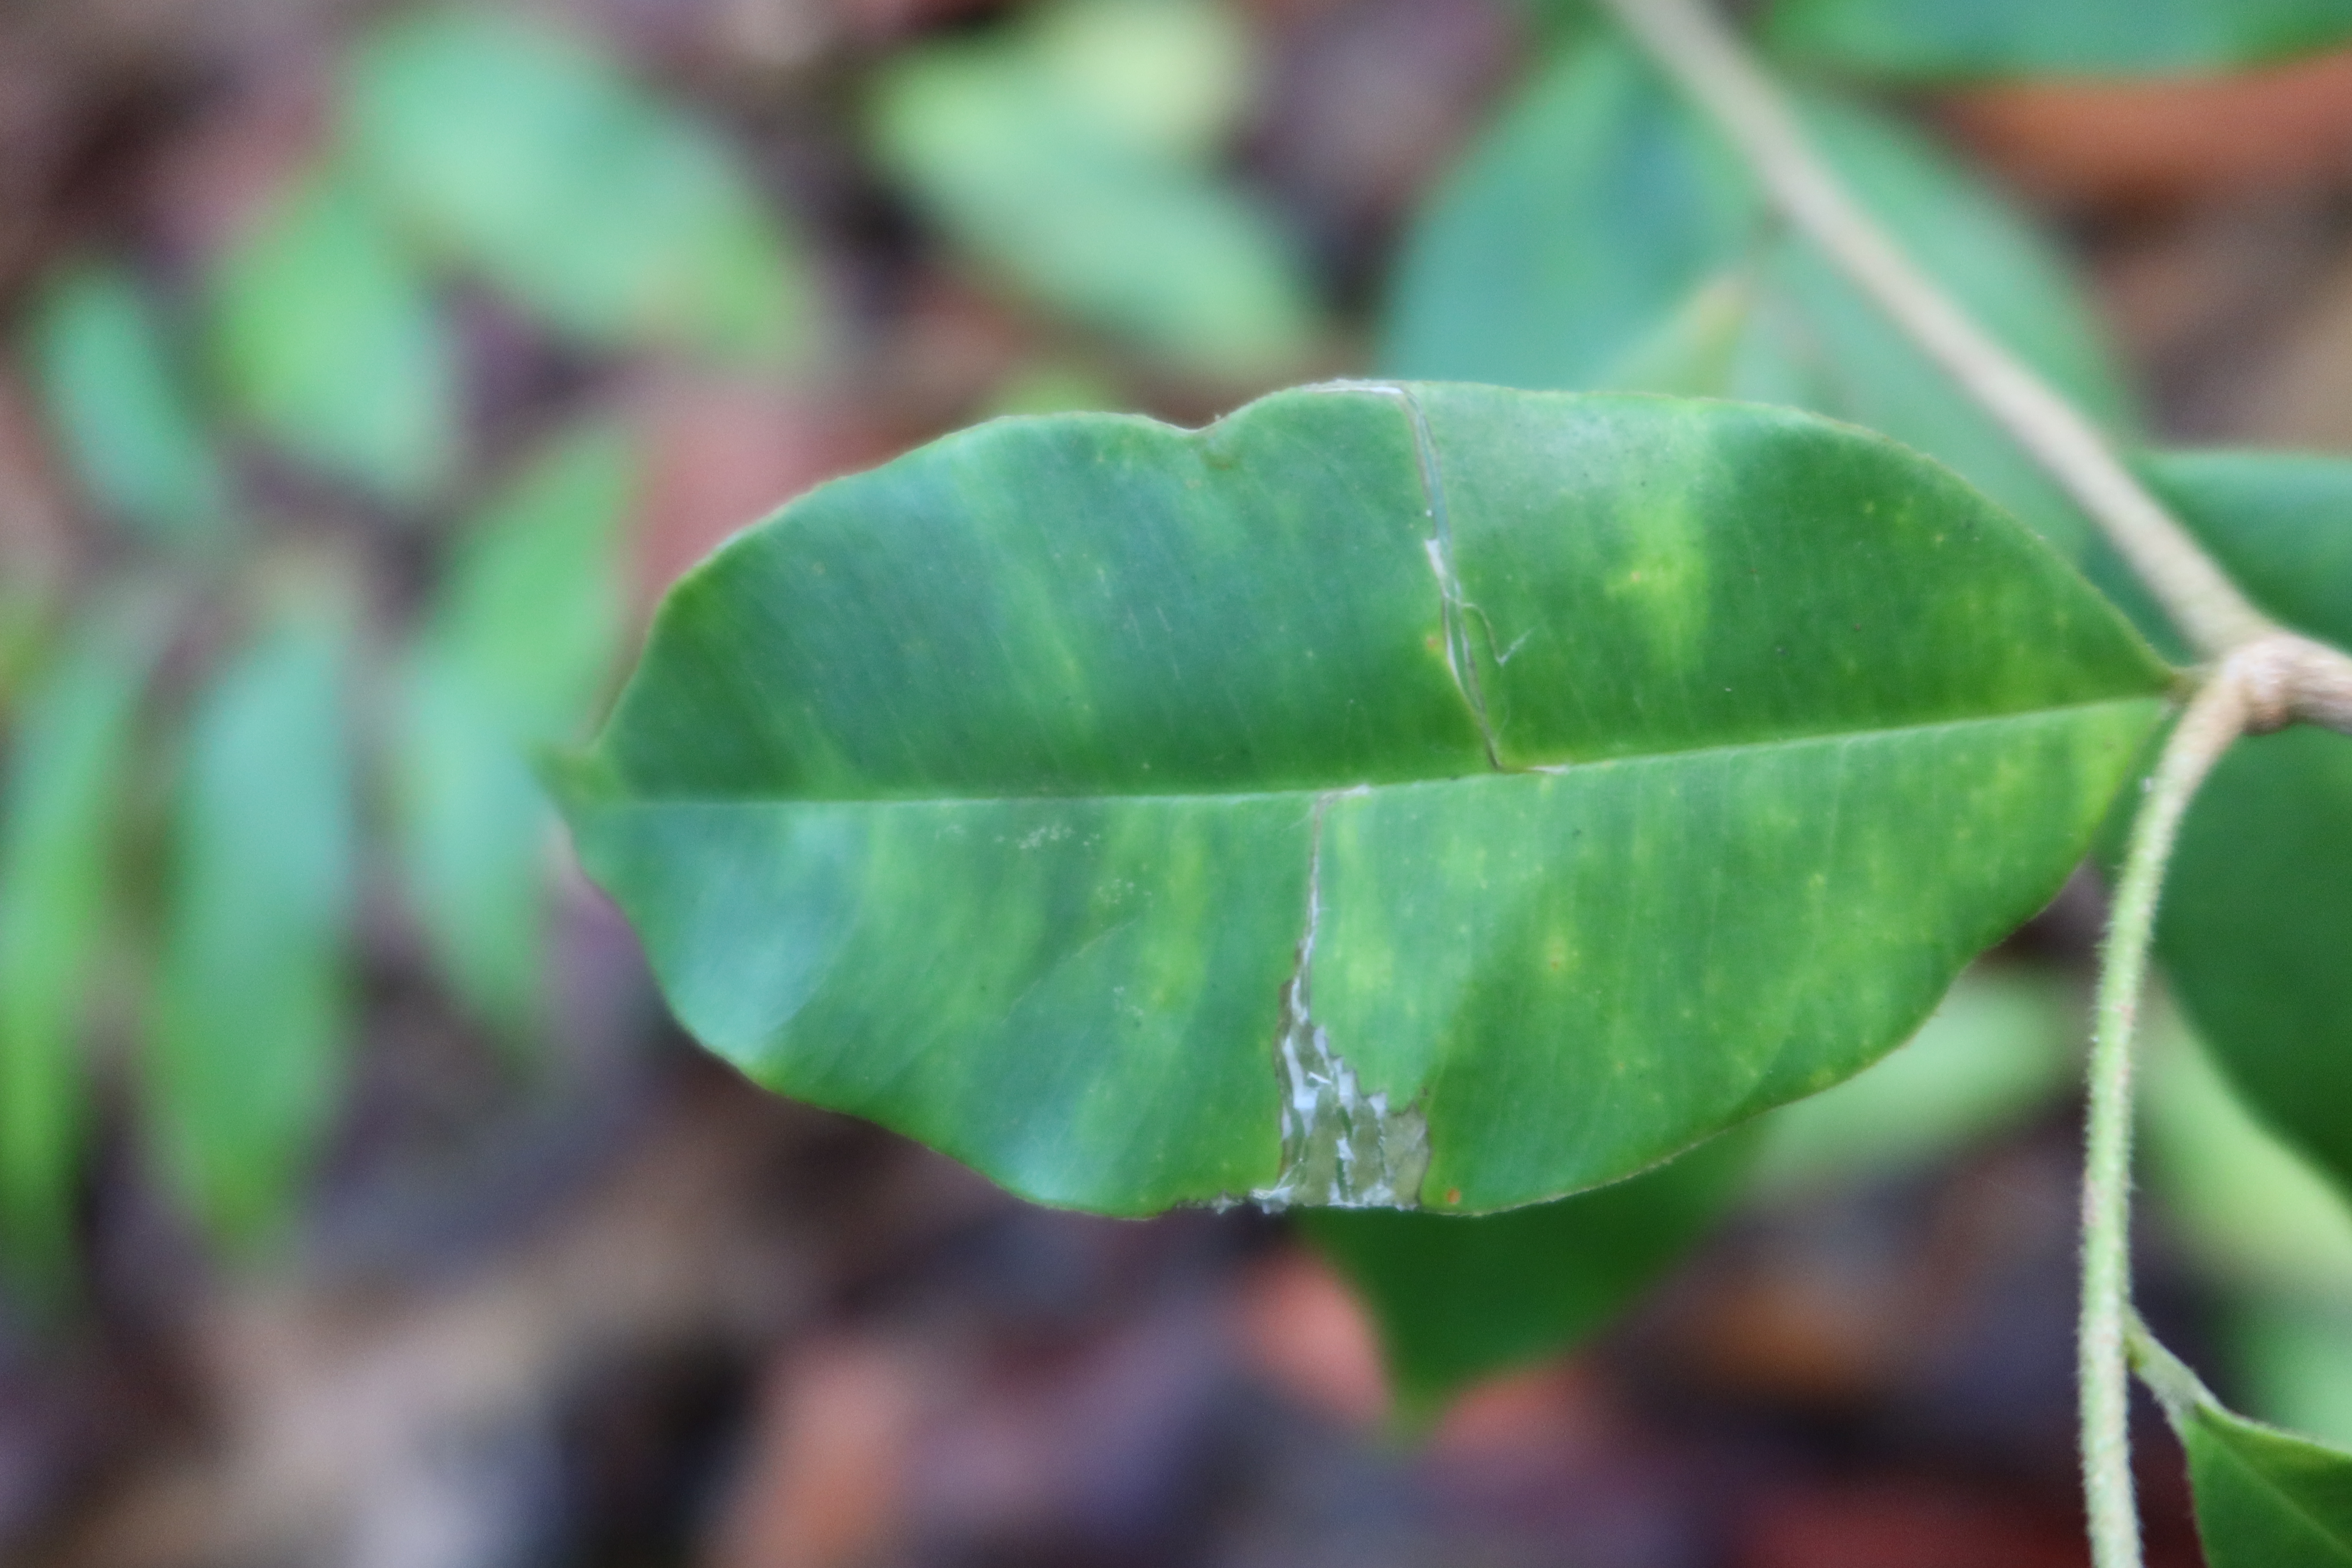
Label: Brown spots